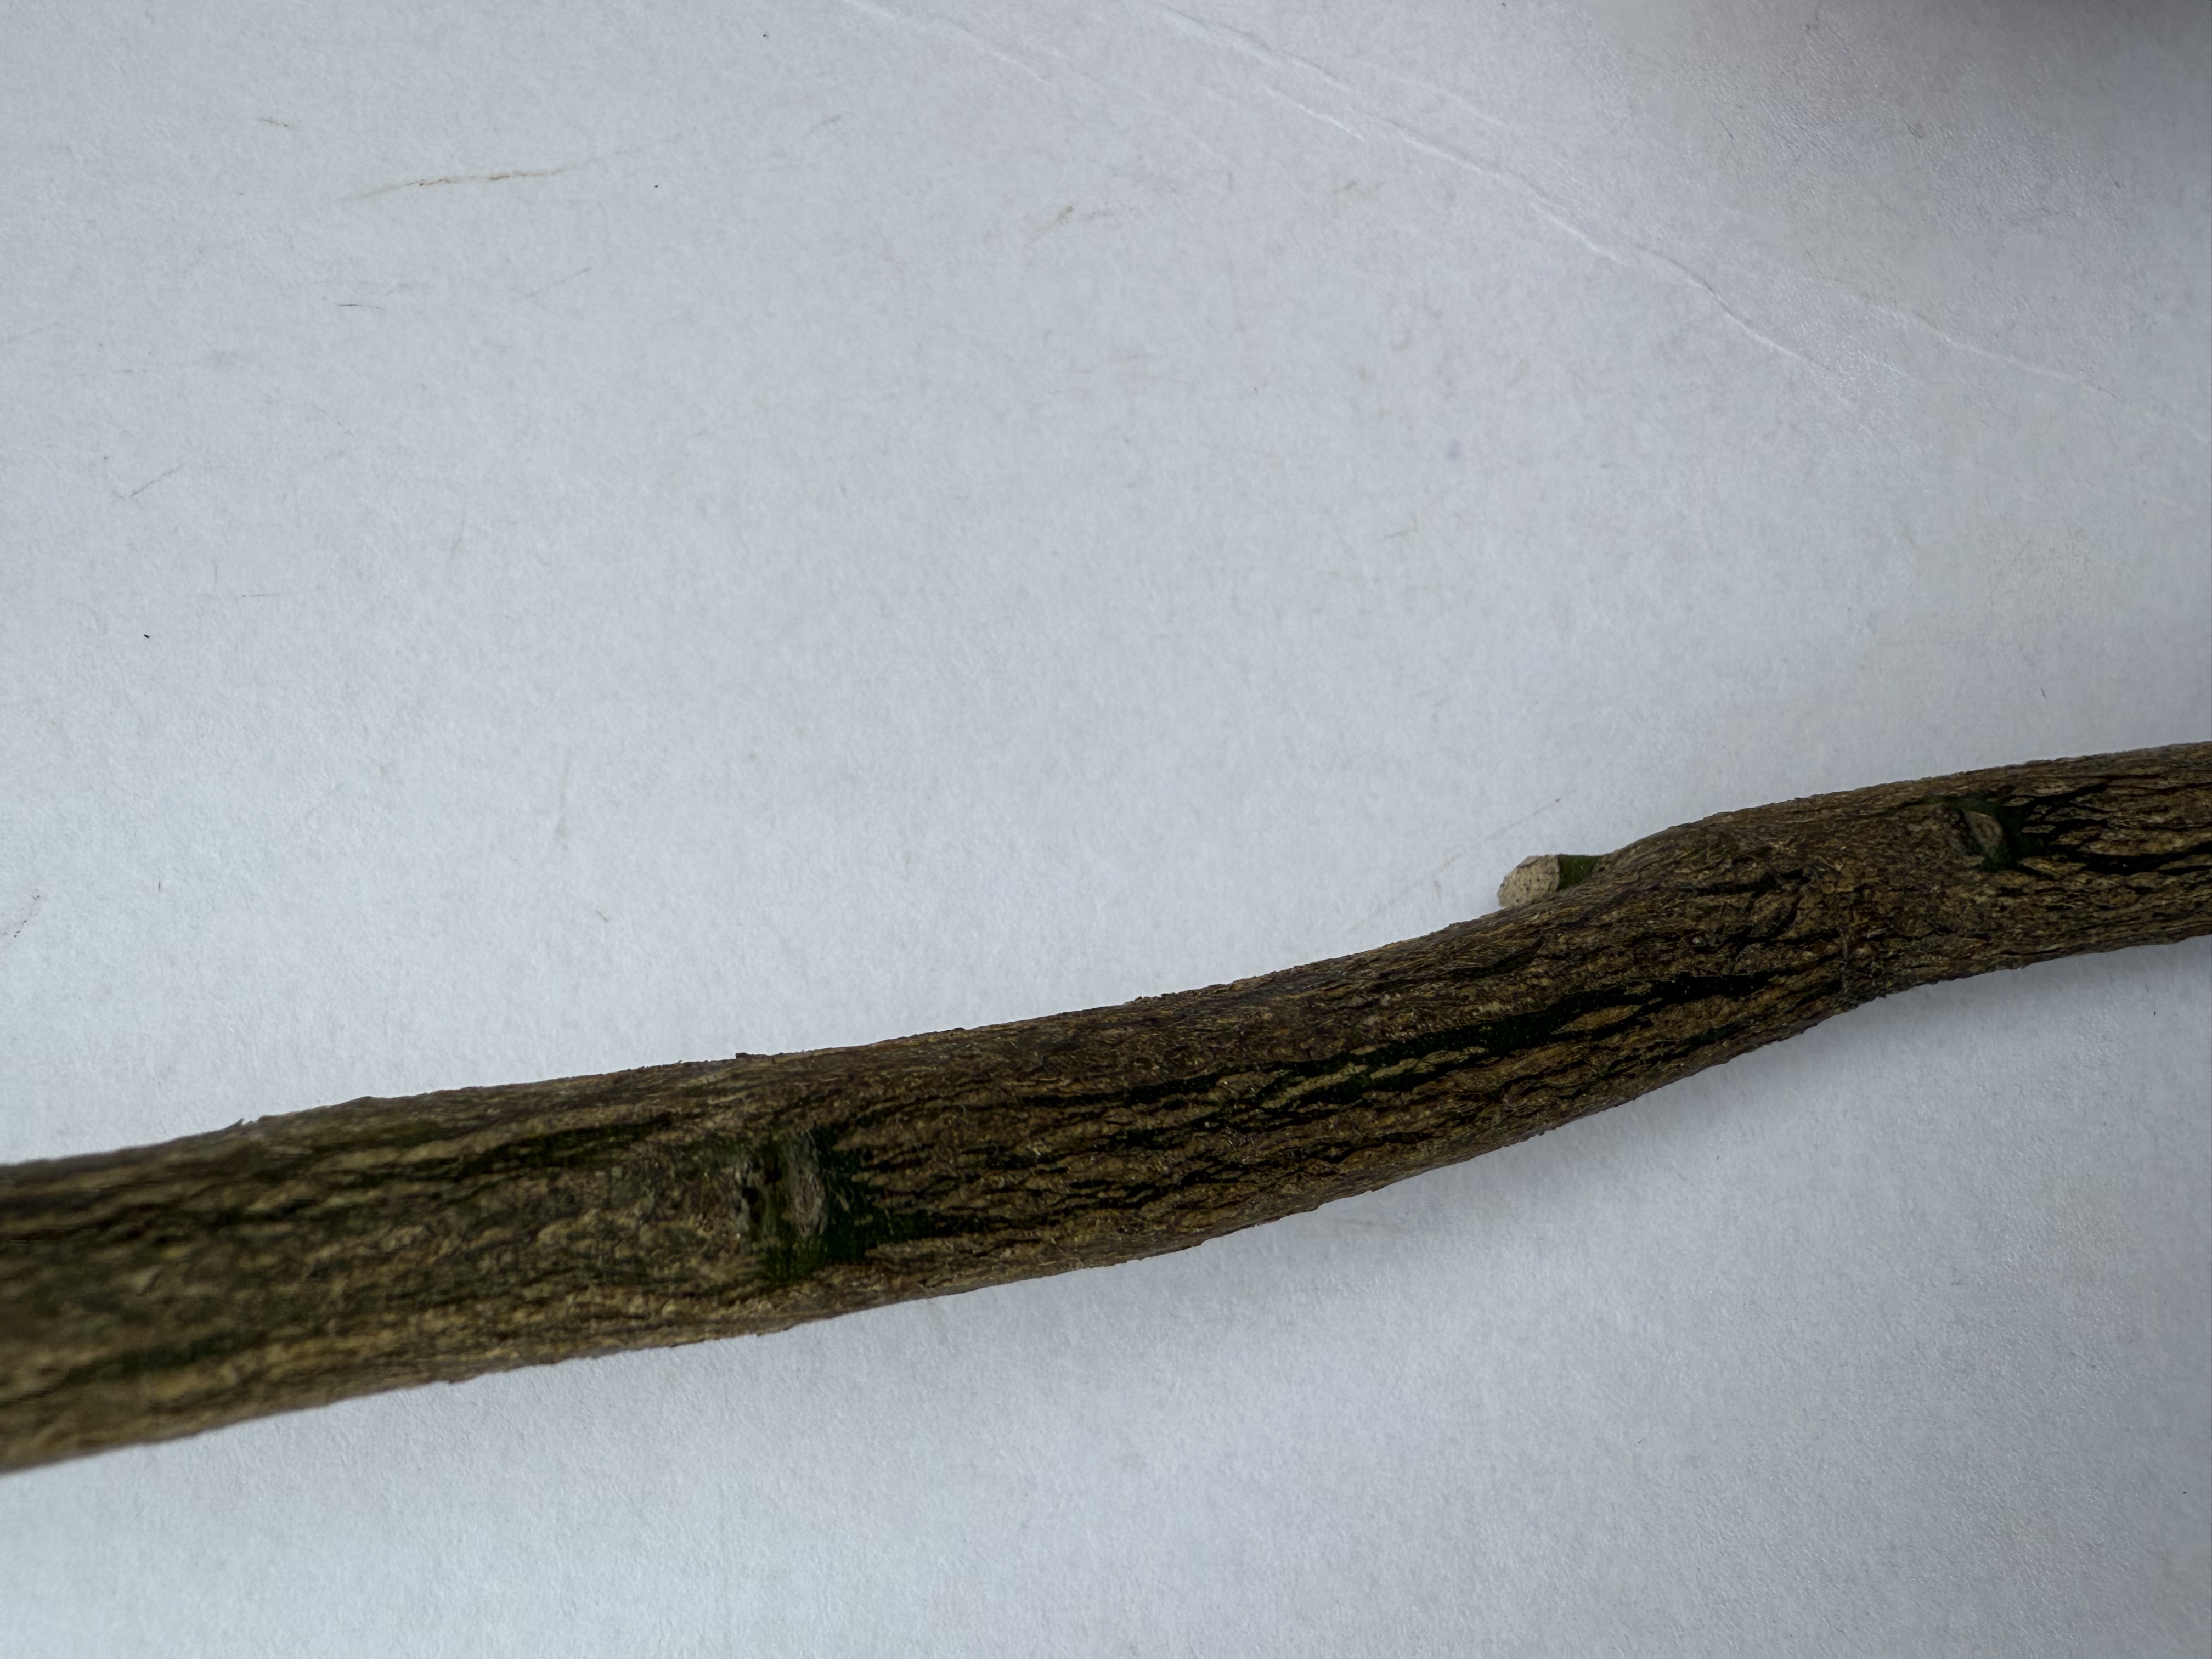
Variety: Kumquat